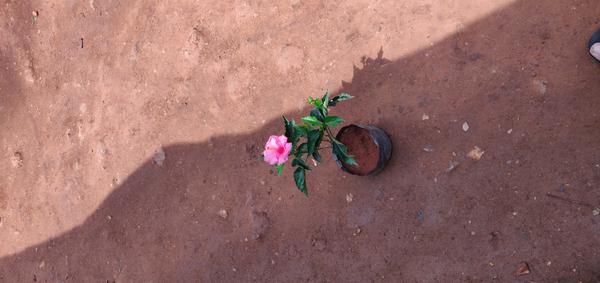
Plant: Hibiscus